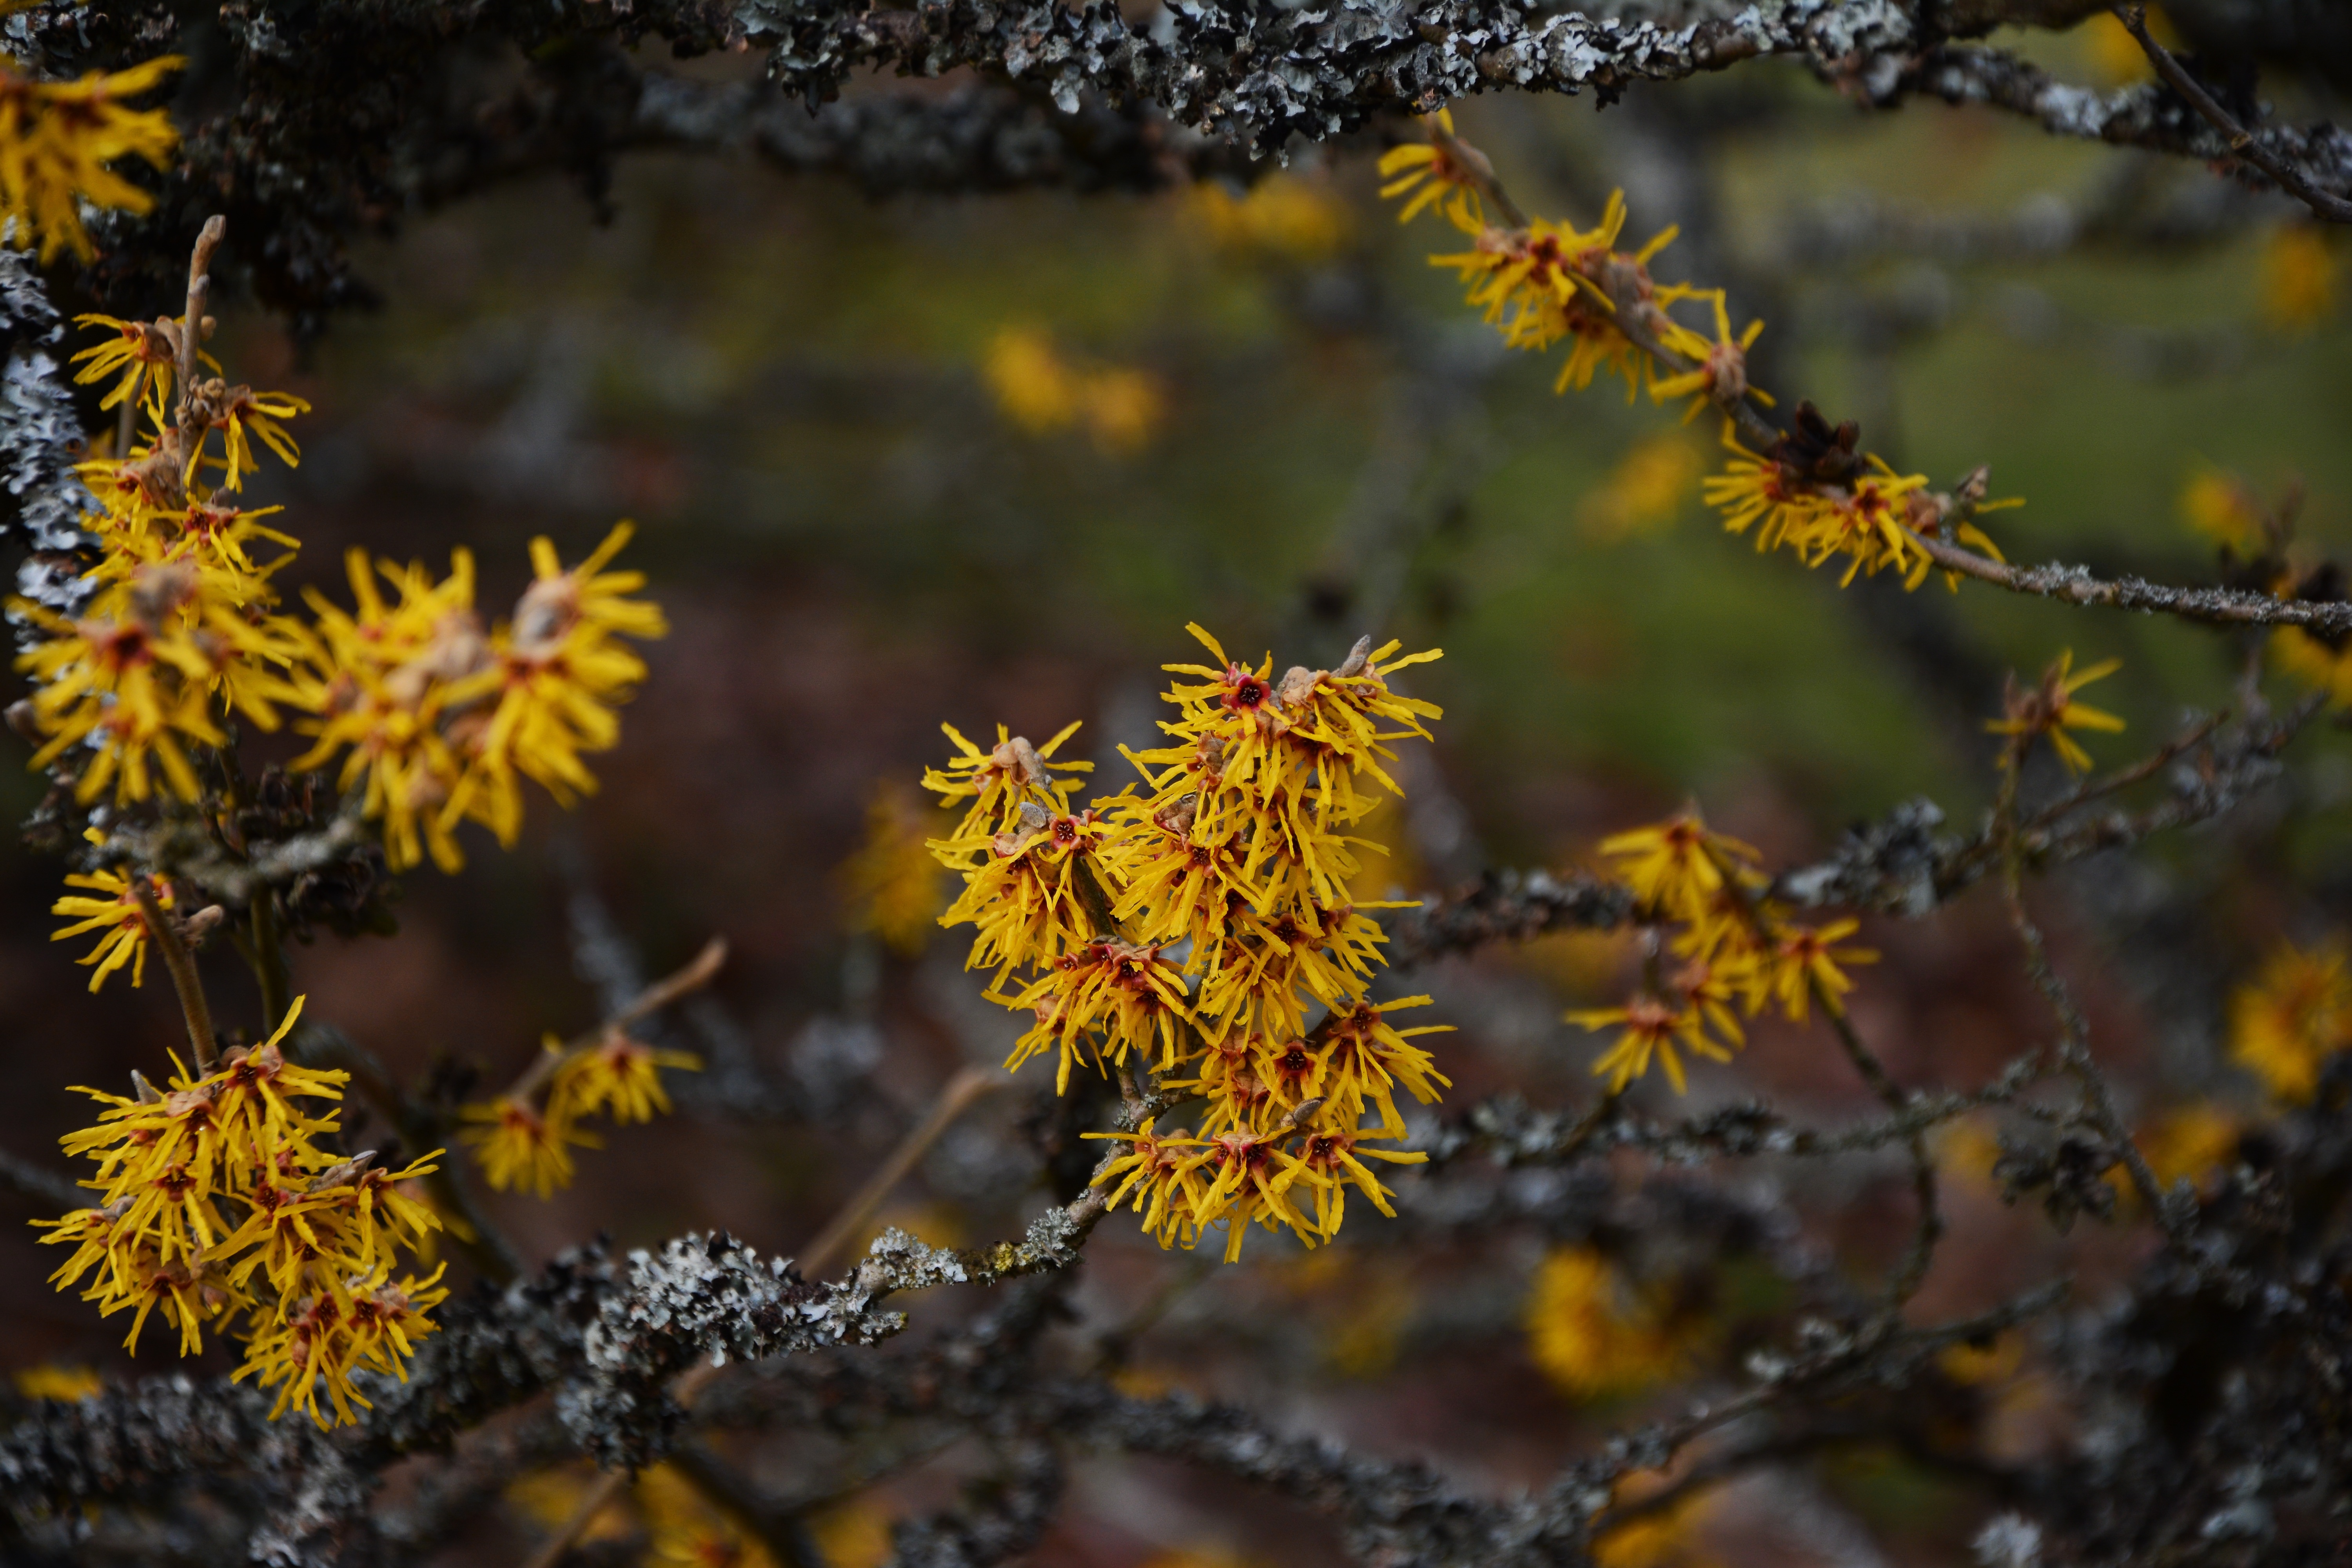
tree, nature, branch, plant, sunlight, leaf, flower, spring, autumn, botany, yellow, garden, flora, season, wildflower, shrub, deciduous, february, spring awakening, harbinger of spring, witch hazel, woody plant, land plant